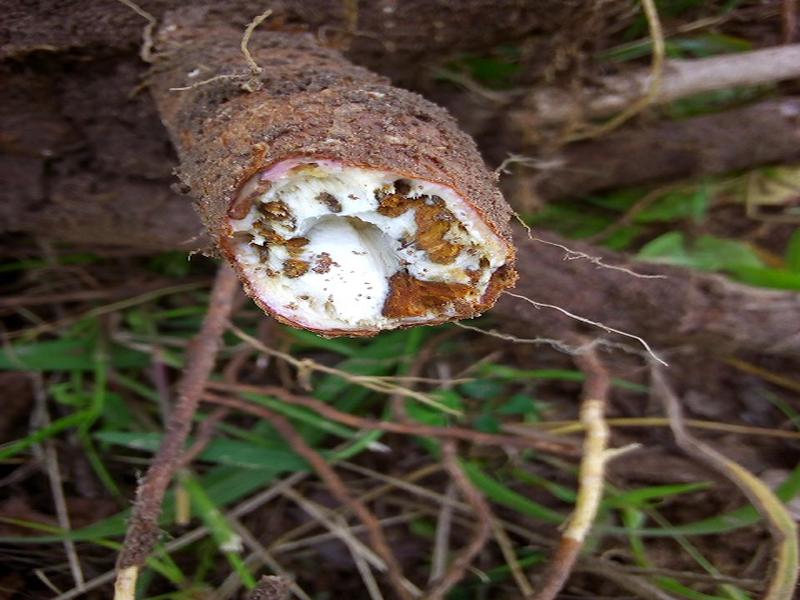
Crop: cassava
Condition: brown_streak_disease